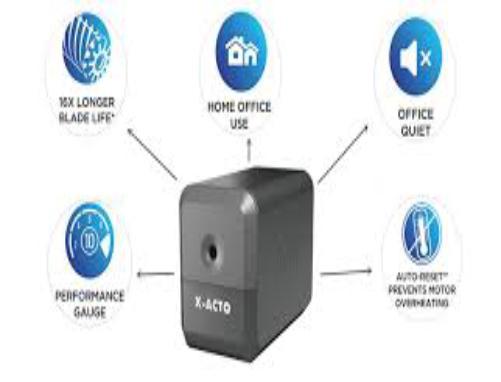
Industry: Necessities